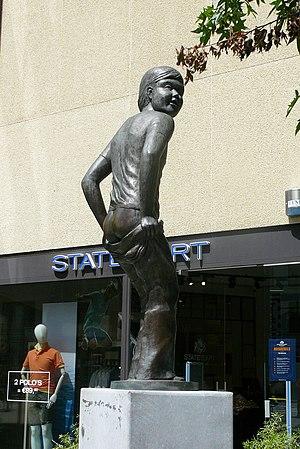
Statue ""Den deugniet"" (le garnement) de Luc Verlee (1976), dans la Korte Gasthuisstraat, à Anvers, Belgique, représentant un jeune garçon montrant ses fesses.
Montrer ses fesses publiquement est un acte visant à marquer une protestation ou un simple défi.